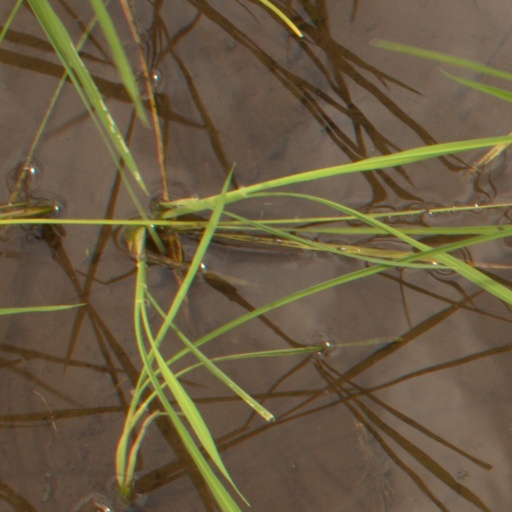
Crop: rice